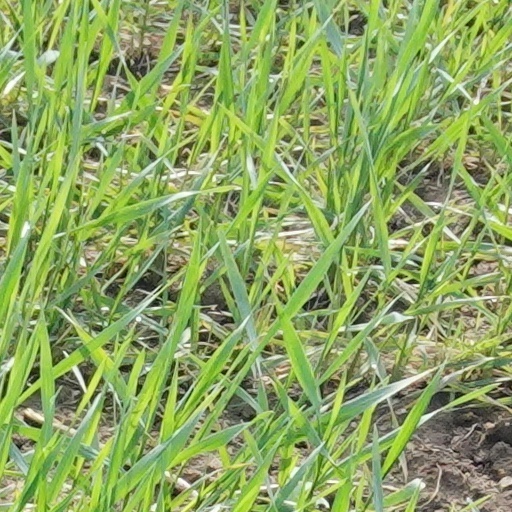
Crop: wheat